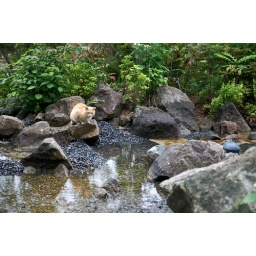
chicken in a park near the tokyo midtown building in roppongi